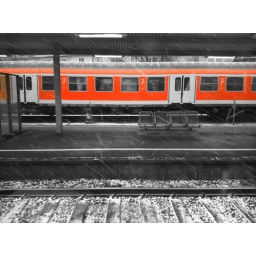
the red train in the snowy day